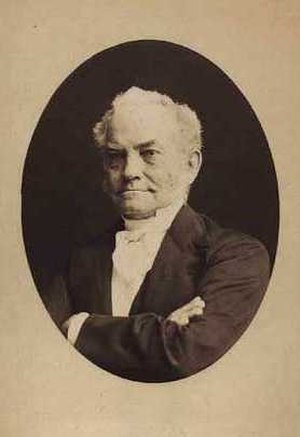
Statsgymnasiet Schneekloths Skole
Hans Schneekloth
Hans Schneekloth (19.jun.1812-11.dec.1882), skolemand i København.
Statsgymnasiet Schneekloths Skole var et gymnasium i København. Det blev nedlagt i 1992.